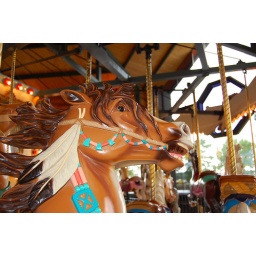
Hand carved wooden horse on carosel in Texas